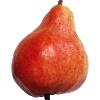
Label: red_pear